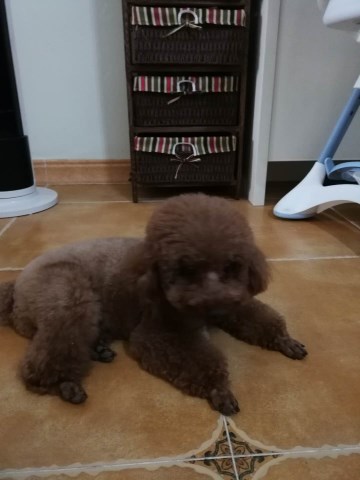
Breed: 2925-n000114-toy_poodle